Saint-Front-d'Alemps

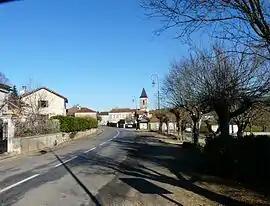
A general view of Saint-Front-d'Alemps

Saint-Front-d'Alemps is a commune in the Dordogne department in Nouvelle-Aquitaine in southwestern France.